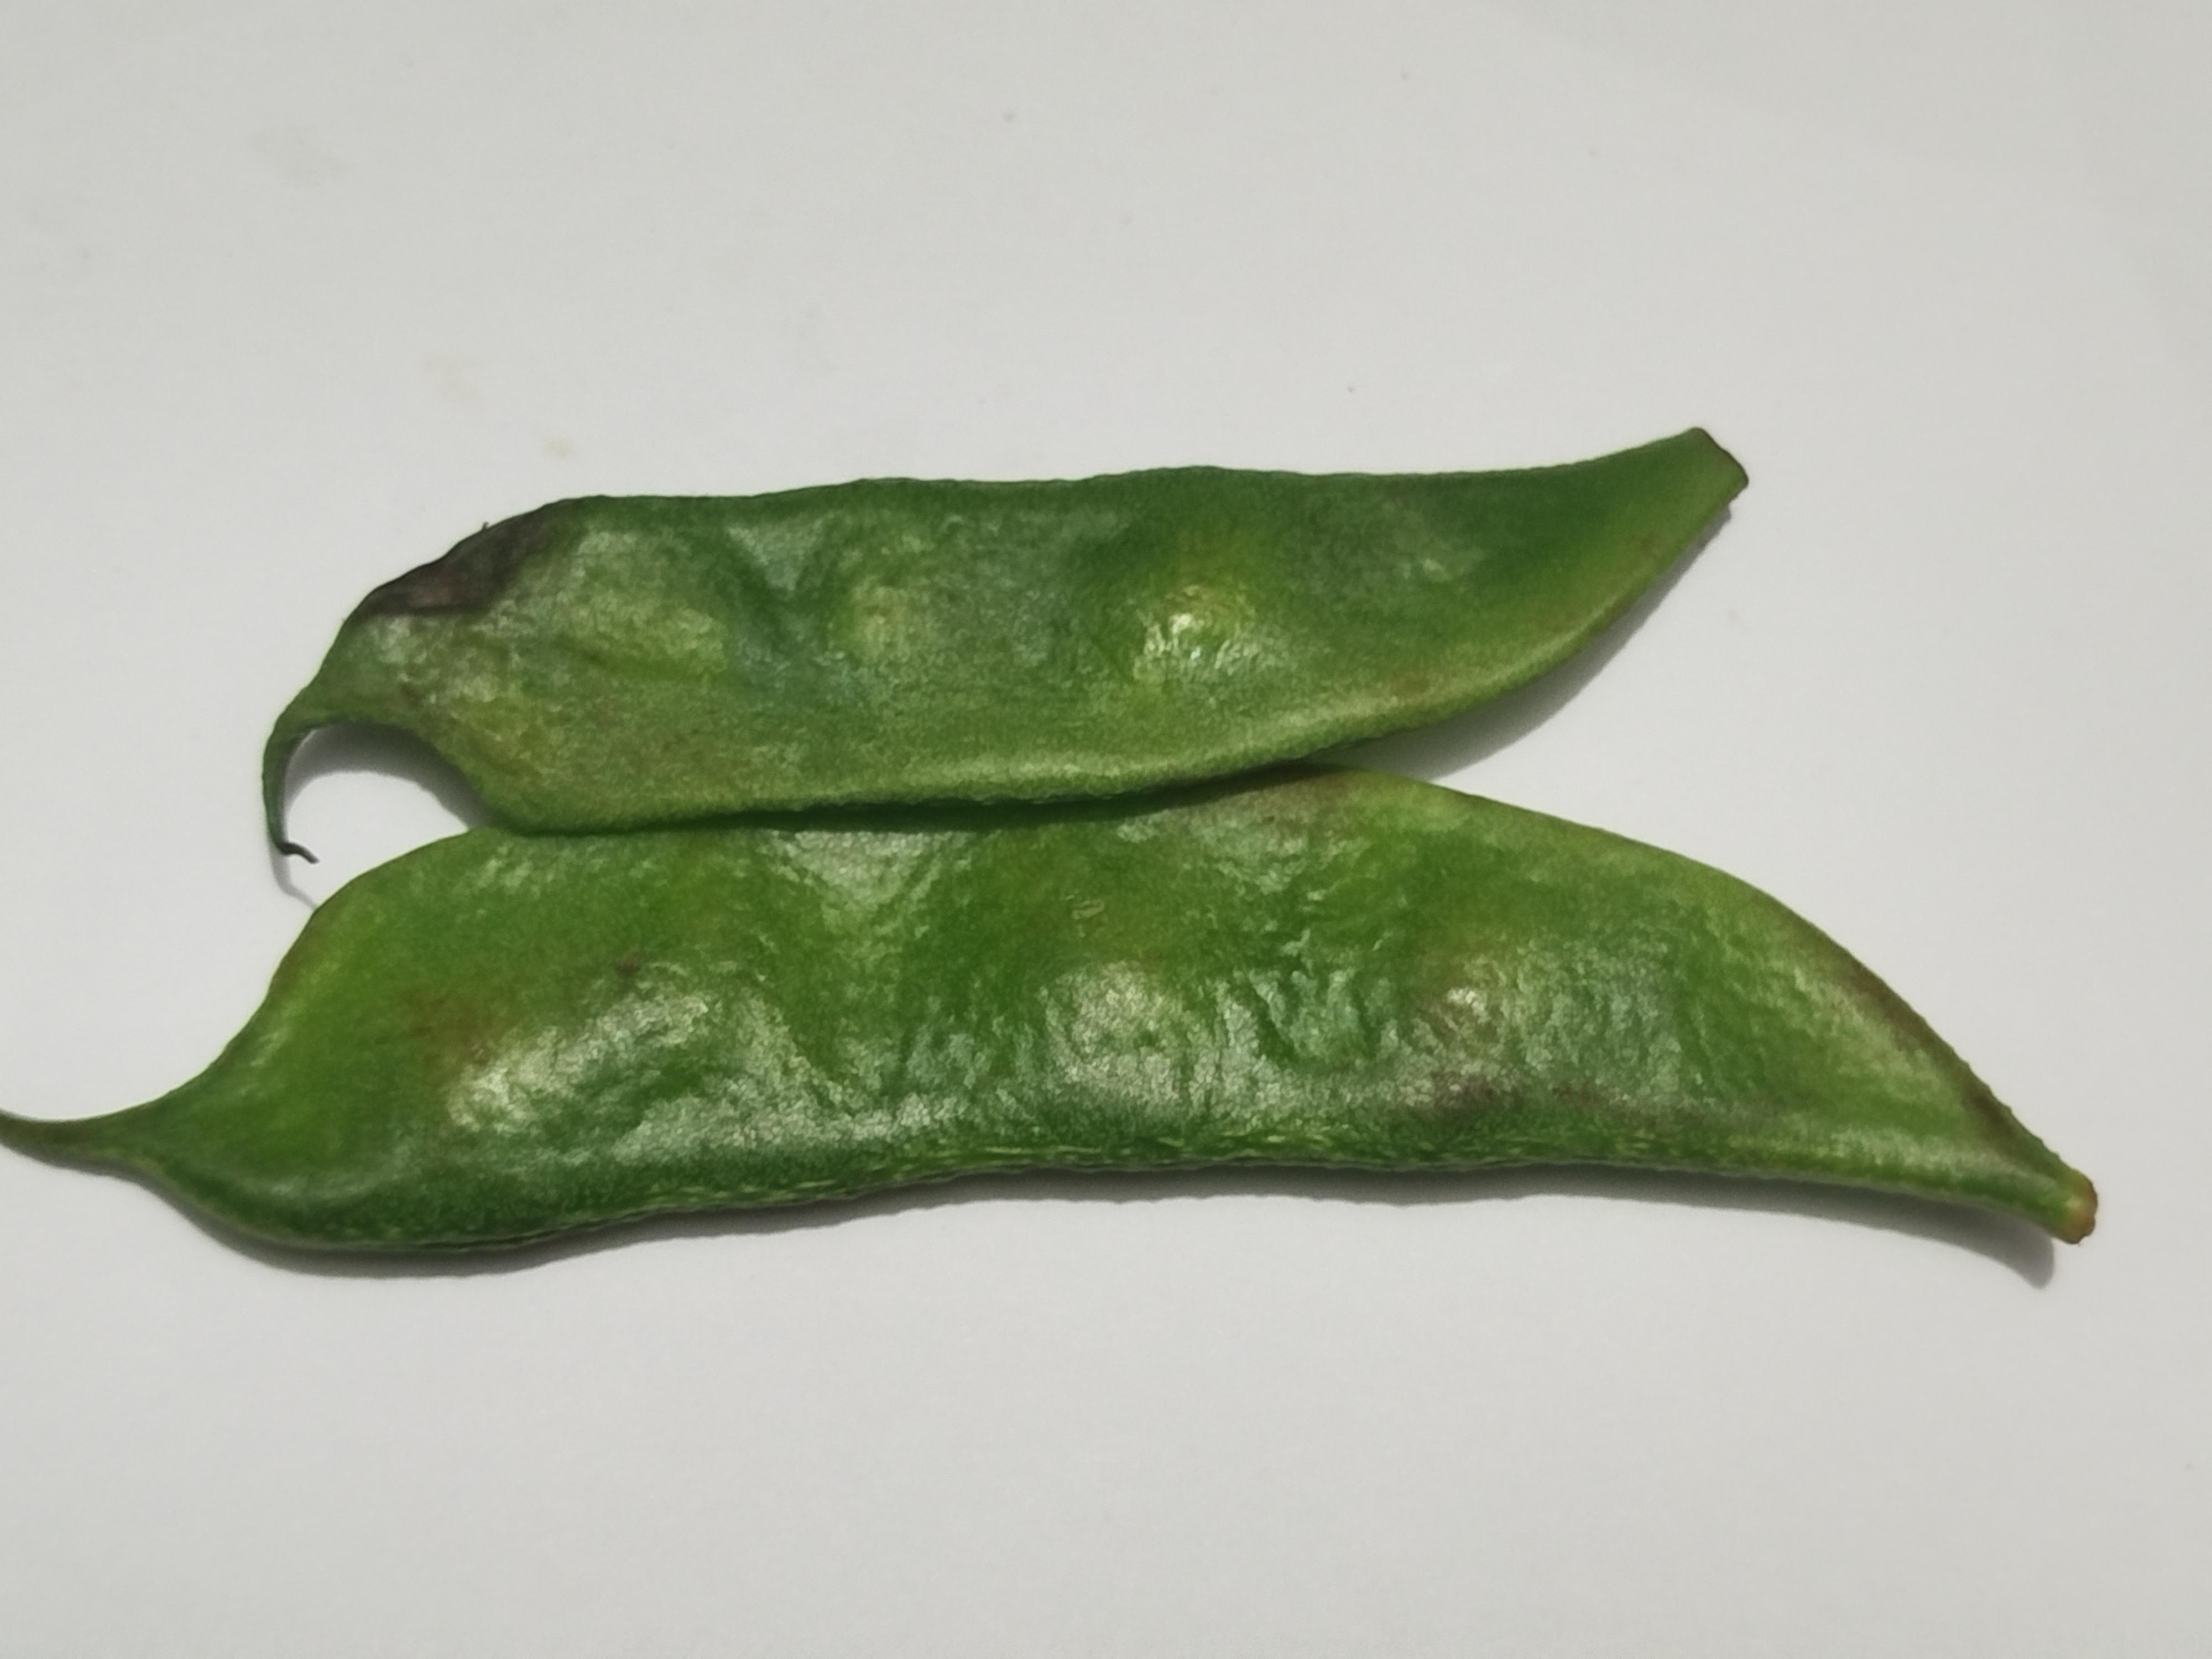
Label: Bean